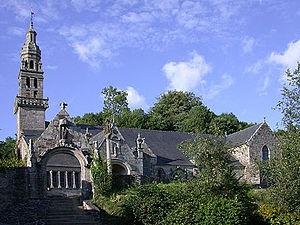
Châteaulin (finistère) - La chapelle Notre-Dame
Châteaulin [ ʃatolɛ̃] est une commune française du département du Finistère, en région Bretagne.
Cet article recense une partie des monuments historiques du Finistère, en France.
La Chapelle Notre-Dame est une chapelle dominant l'Aulne à Châteaulin dans le centre Finistère.